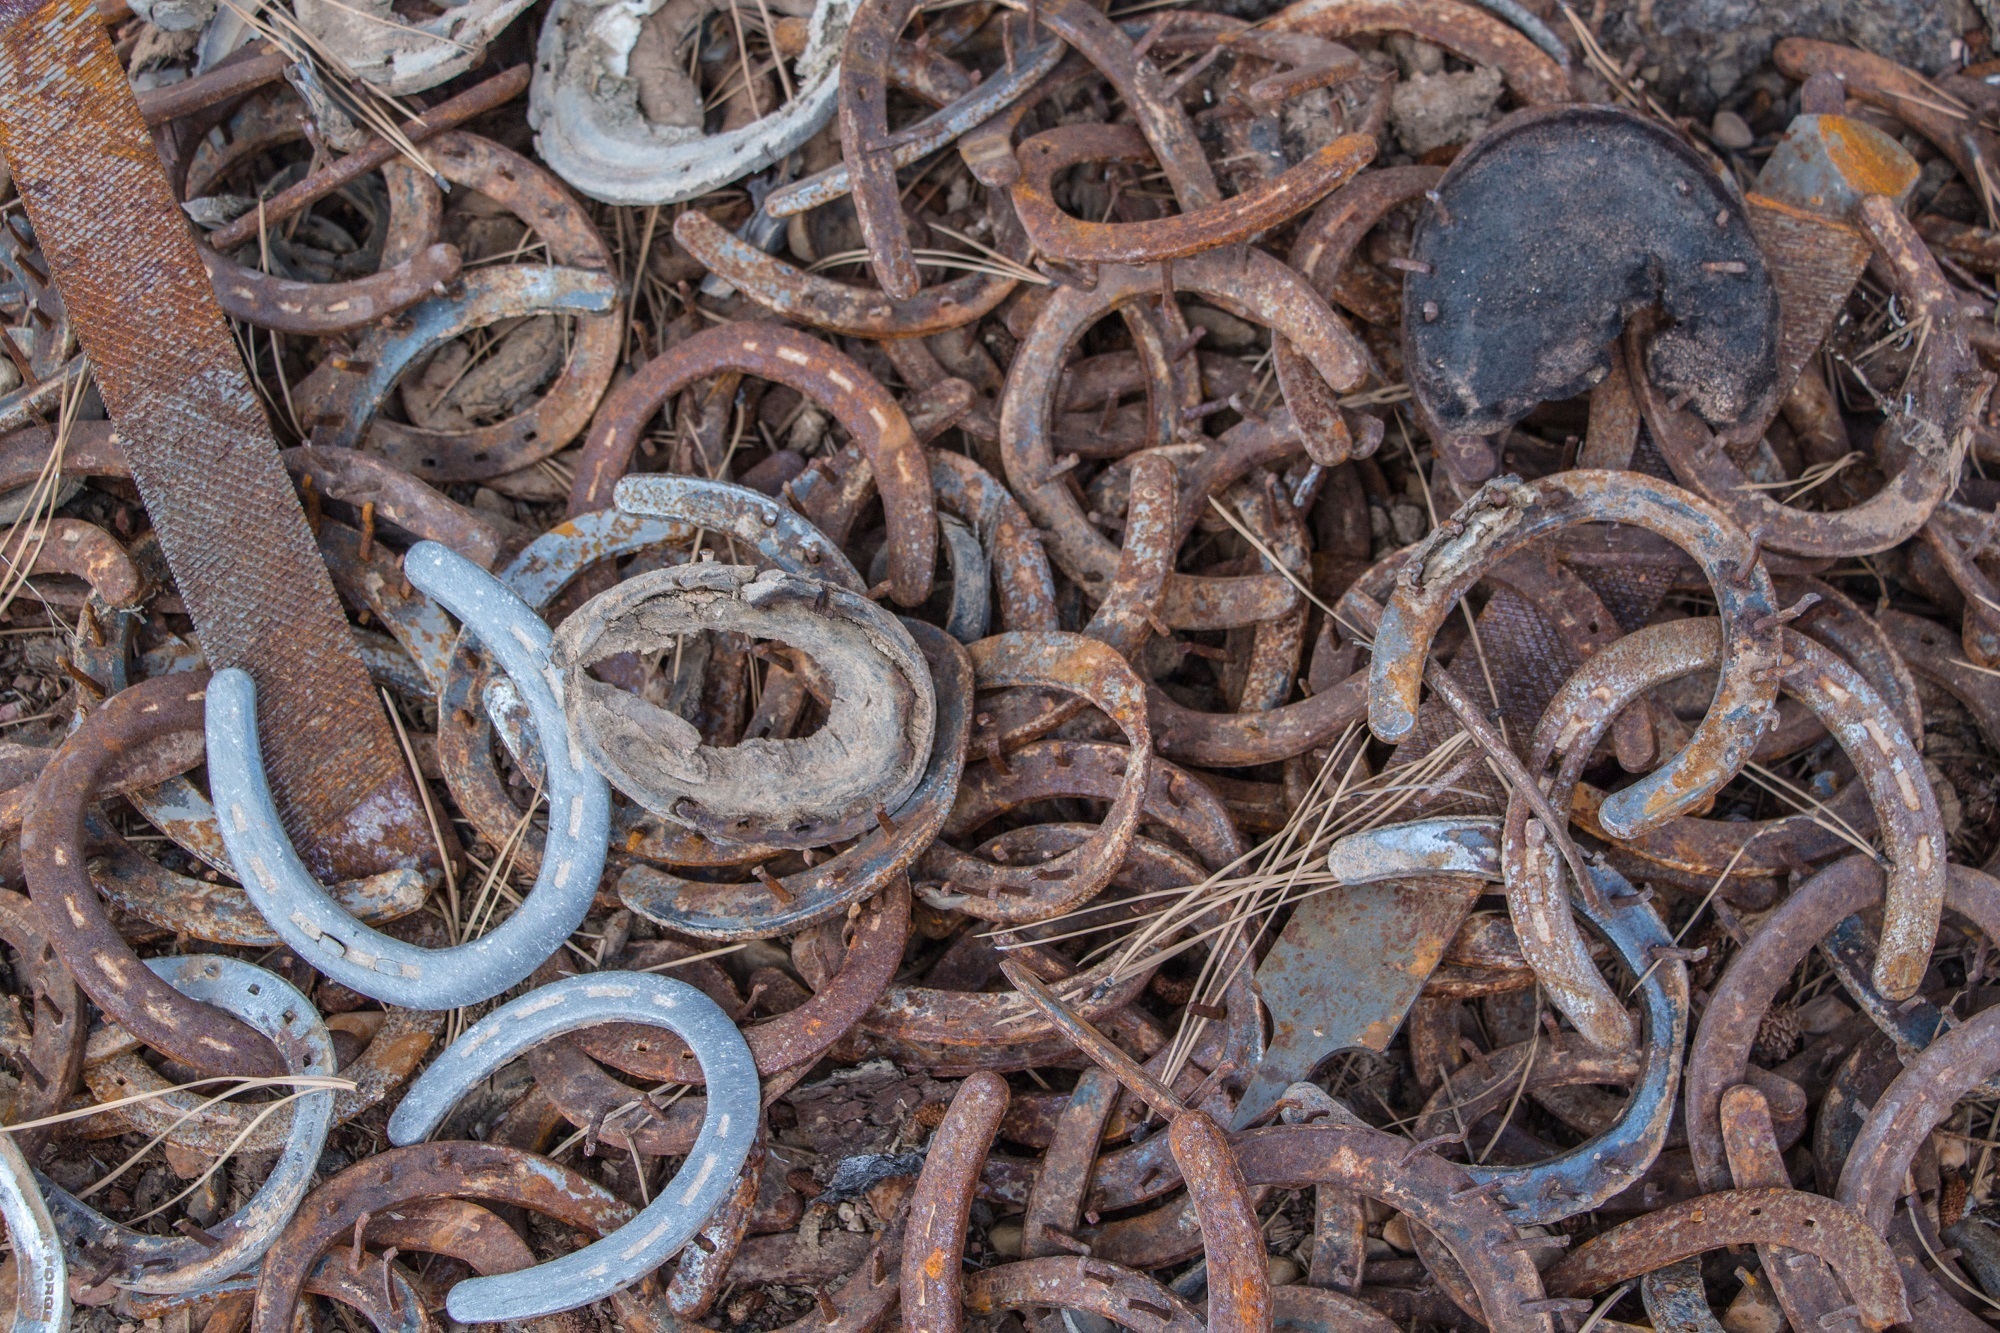
old, rustic, pile, collection, symbol, horse, metal, memory, reptile, symbolism, rusty, snake, iron, scrap, horseshoes, discarded, serpent, good luck, lucky charm, symbol of good luck, garter snake, symbol of happiness, colubridae, boa constrictor, scaled reptile, boas